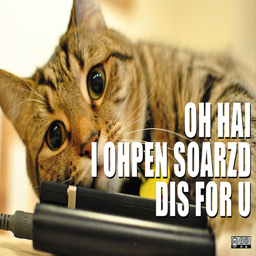
A tabby cat laying its head on a cell phone that is attached to a cord.
A cat is laying next to an electronic cord.
A cat laying on top of a laptop on a table.
A black and grey cat laying on a plugged in hard drive.
A cat laying on piece of electronics with a title written next to it.